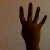
The image shows a hand gesture representing the number 4 in Indian Sign Language.